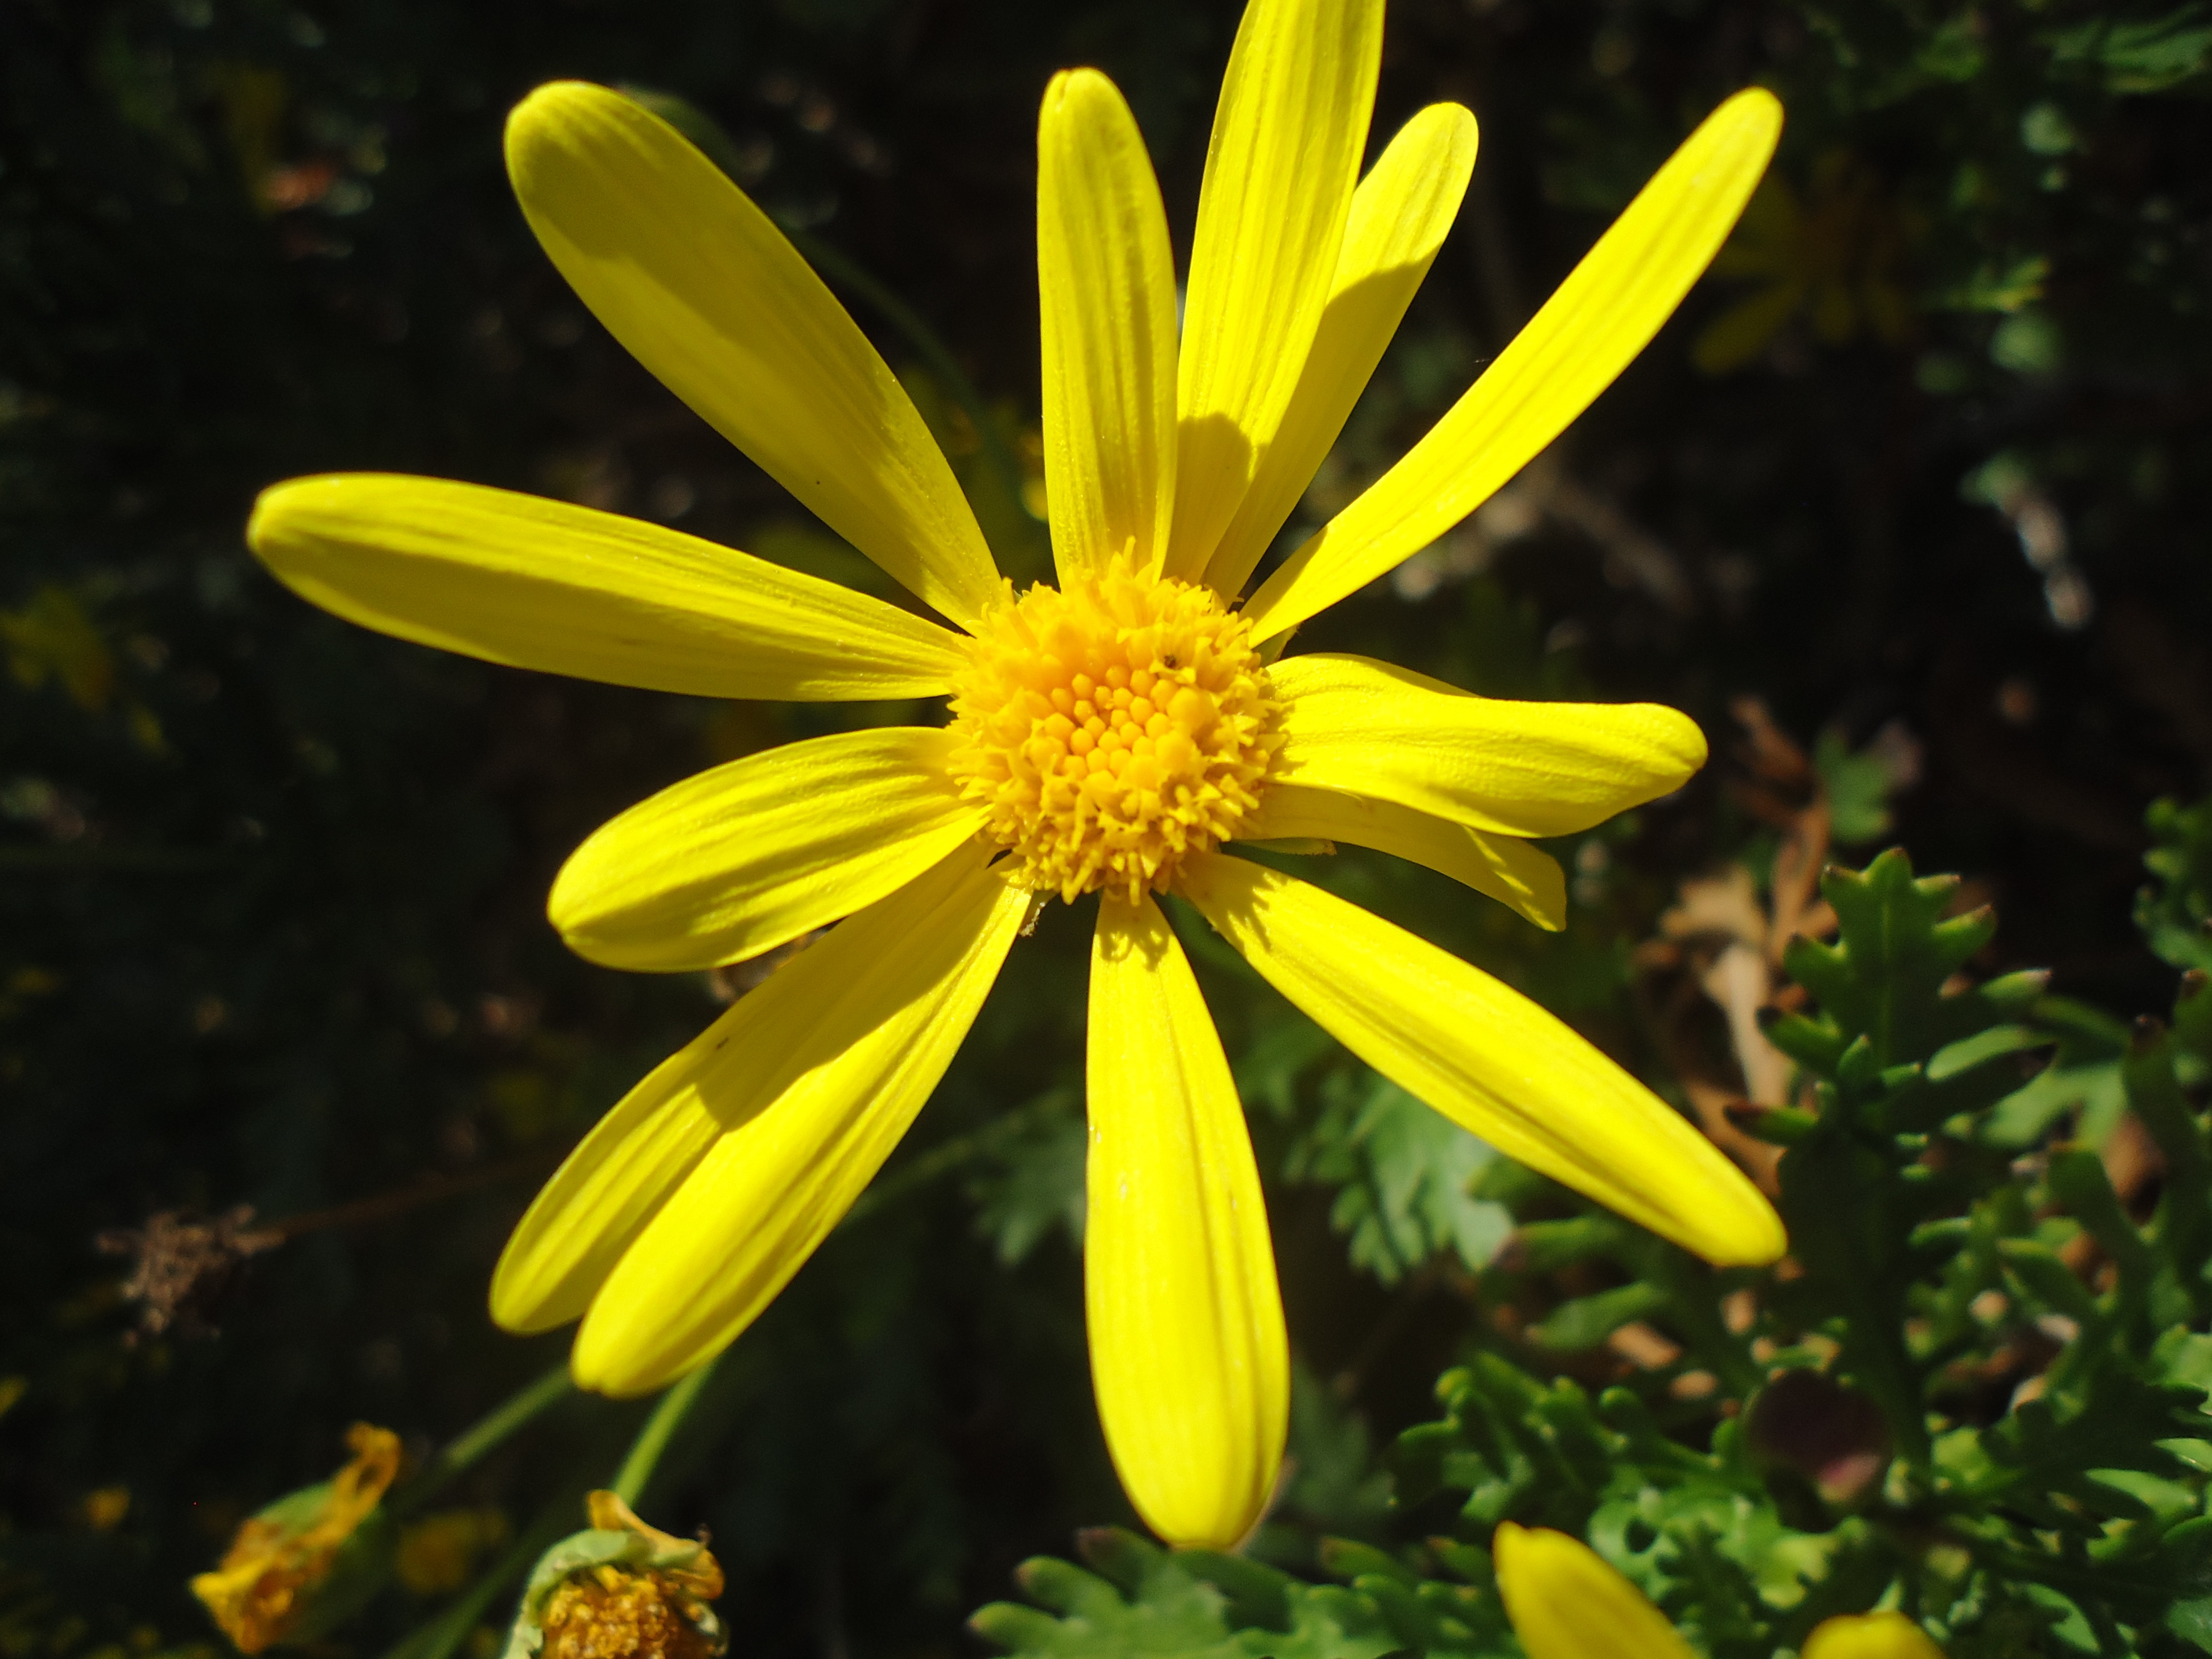
nature, plant, meadow, sunlight, flower, petal, daisy, botany, yellow, flora, wildflower, flowering, macro photography, flowering plant, daisy family, oxeye daisy, land plant